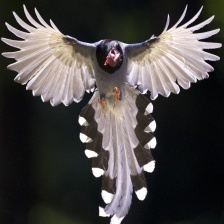
Species: TAIWAN MAGPIE
Scientific name: UROCISSA CAERULEA
ImageNet parent category: magpie